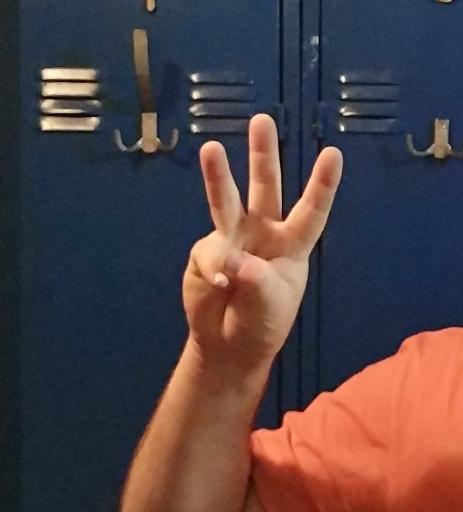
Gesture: three